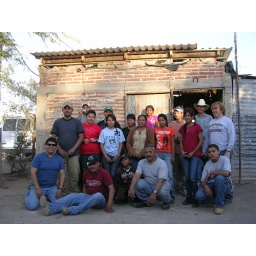
A team from the Cuirim House neighborhood put a roof on this house in Navajoa. Their first missions trip.